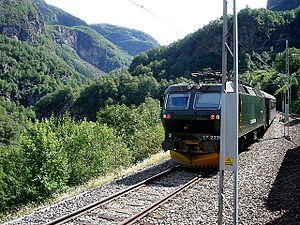
La Flåmsbana est une ligne de chemin de fer de 20,2 km reliant Flåm à Myrdal en Norvège. C'est un embranchement de la Bergensbanen reliant Bergen à Oslo. Du fait de son inclinaison importante et des paysages traversés, la ligne est une attraction touristique majeure.
Le réseau ferroviaire de Norvège comprend 4 087 kilomètres de ligne de chemin de fer dont 2 622 km sont électrifiés et 242 sont en double voie. Il compte 696 tunnels et 2 790 ponts.